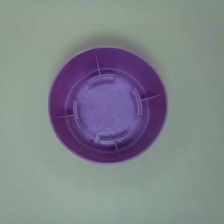
Color: red/orange/pink/fuchsia/brown
Cap type: standard cap